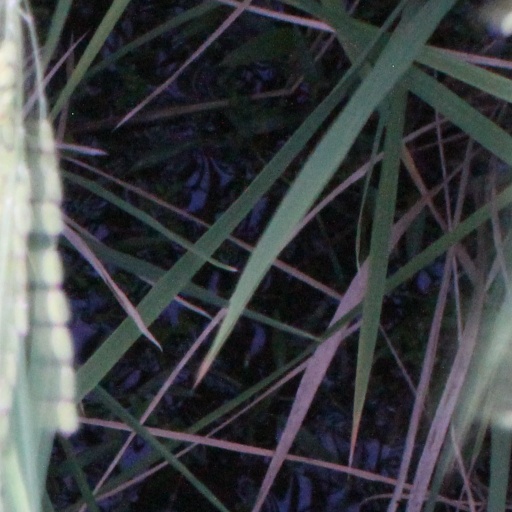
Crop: rice